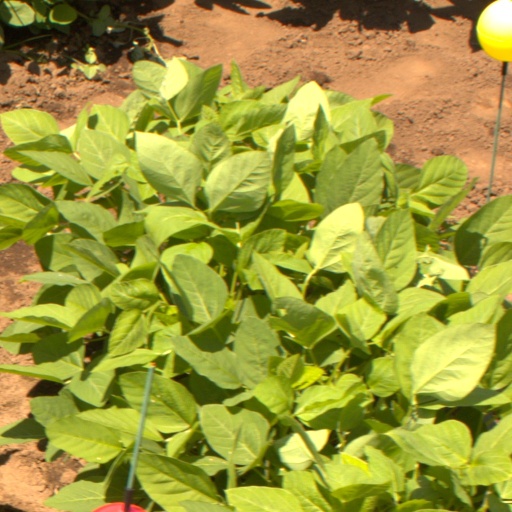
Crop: soybean